Bagaraatan

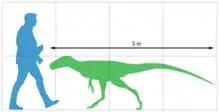
Size compared to a human

Holtz classified "Bagaraatan" as a basal tyrannosauroid, Coria identified it as a troodontid, and Rauhut placed it in Maniraptora. Mark Loewen "et al." placed it in basal Tyrannosauroidea, agreeing with the placement by Holtz.